Boulevards of the Marshals

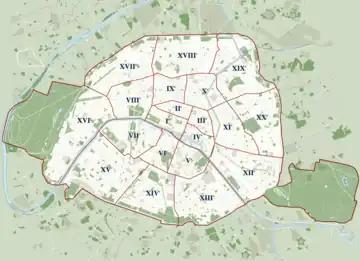
Map of Paris showing its arrondissements

Of the 26 marshals of the First Empire, seven have not been immortalized by having their names attached to boulevards comprising the ring. These are Pierre Augereau, Jean-Baptiste Bernadotte, Emmanuel de Grouchy, Auguste de Marmont, Bon-Adrien Jeannot de Moncey, Nicolas Oudinot, and Catherine-Dominique de Pérignon.